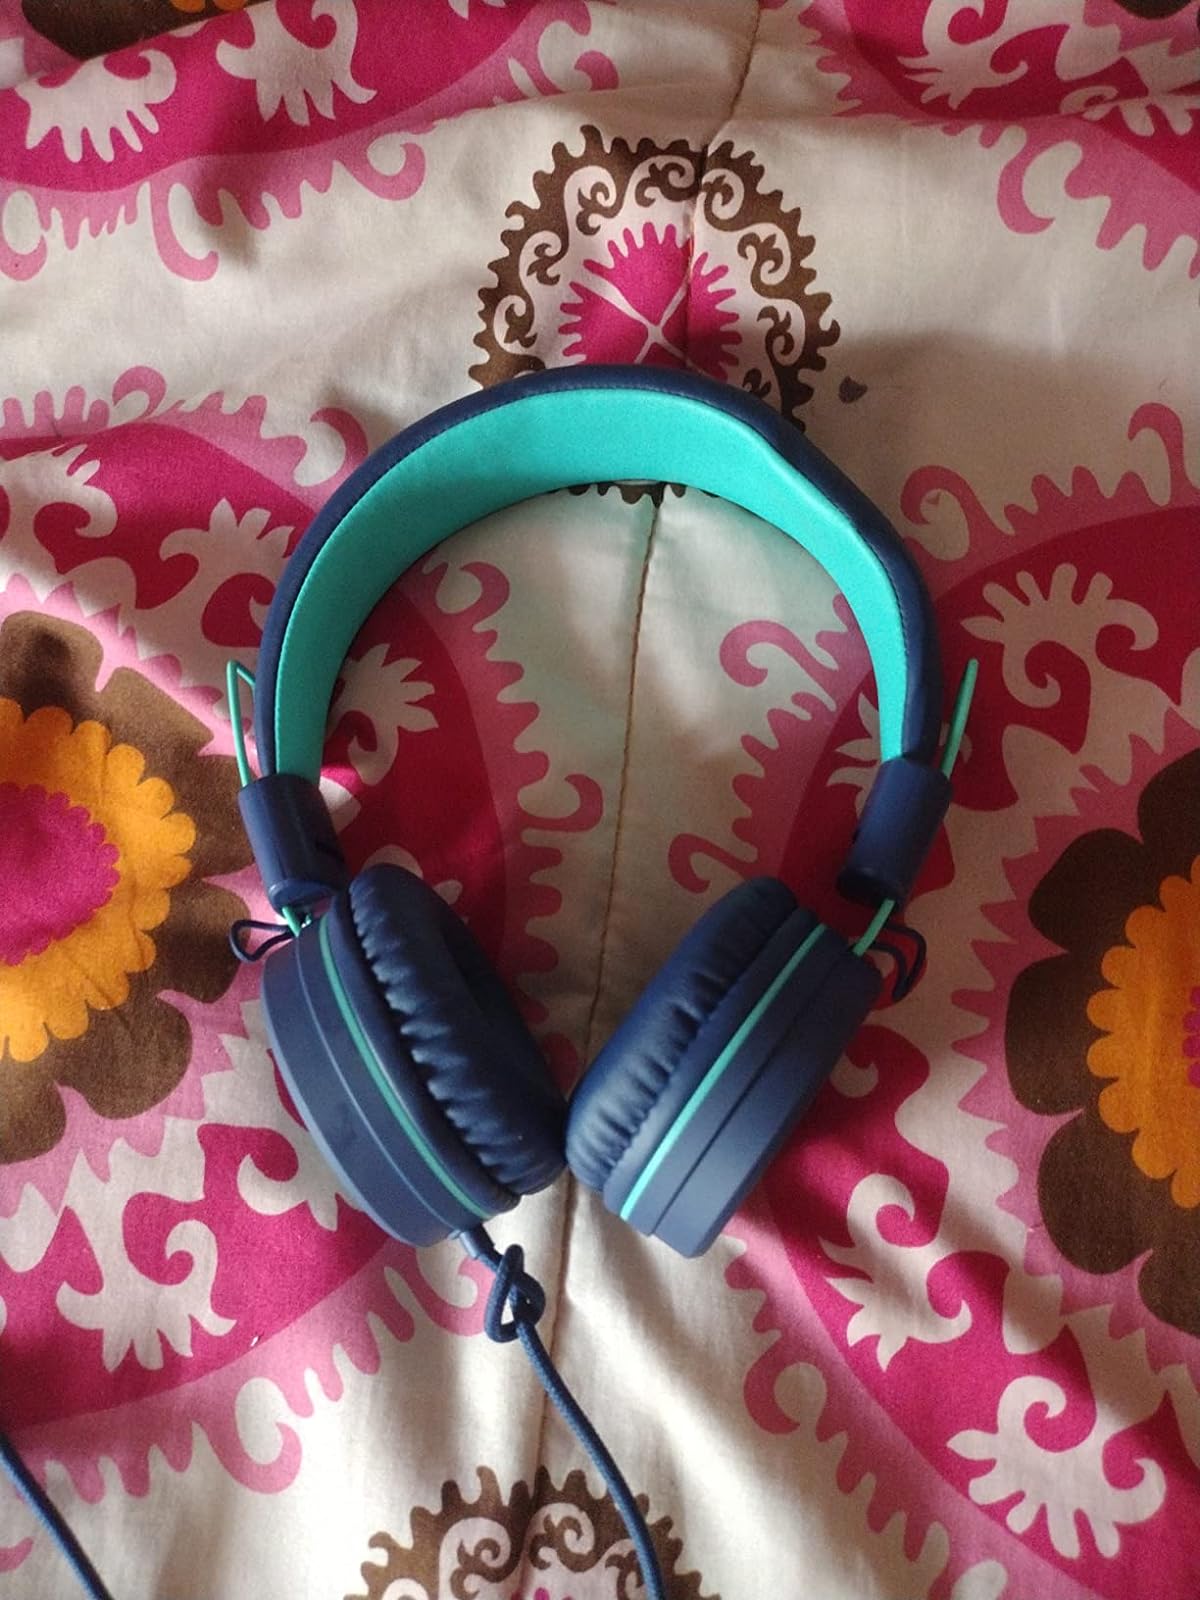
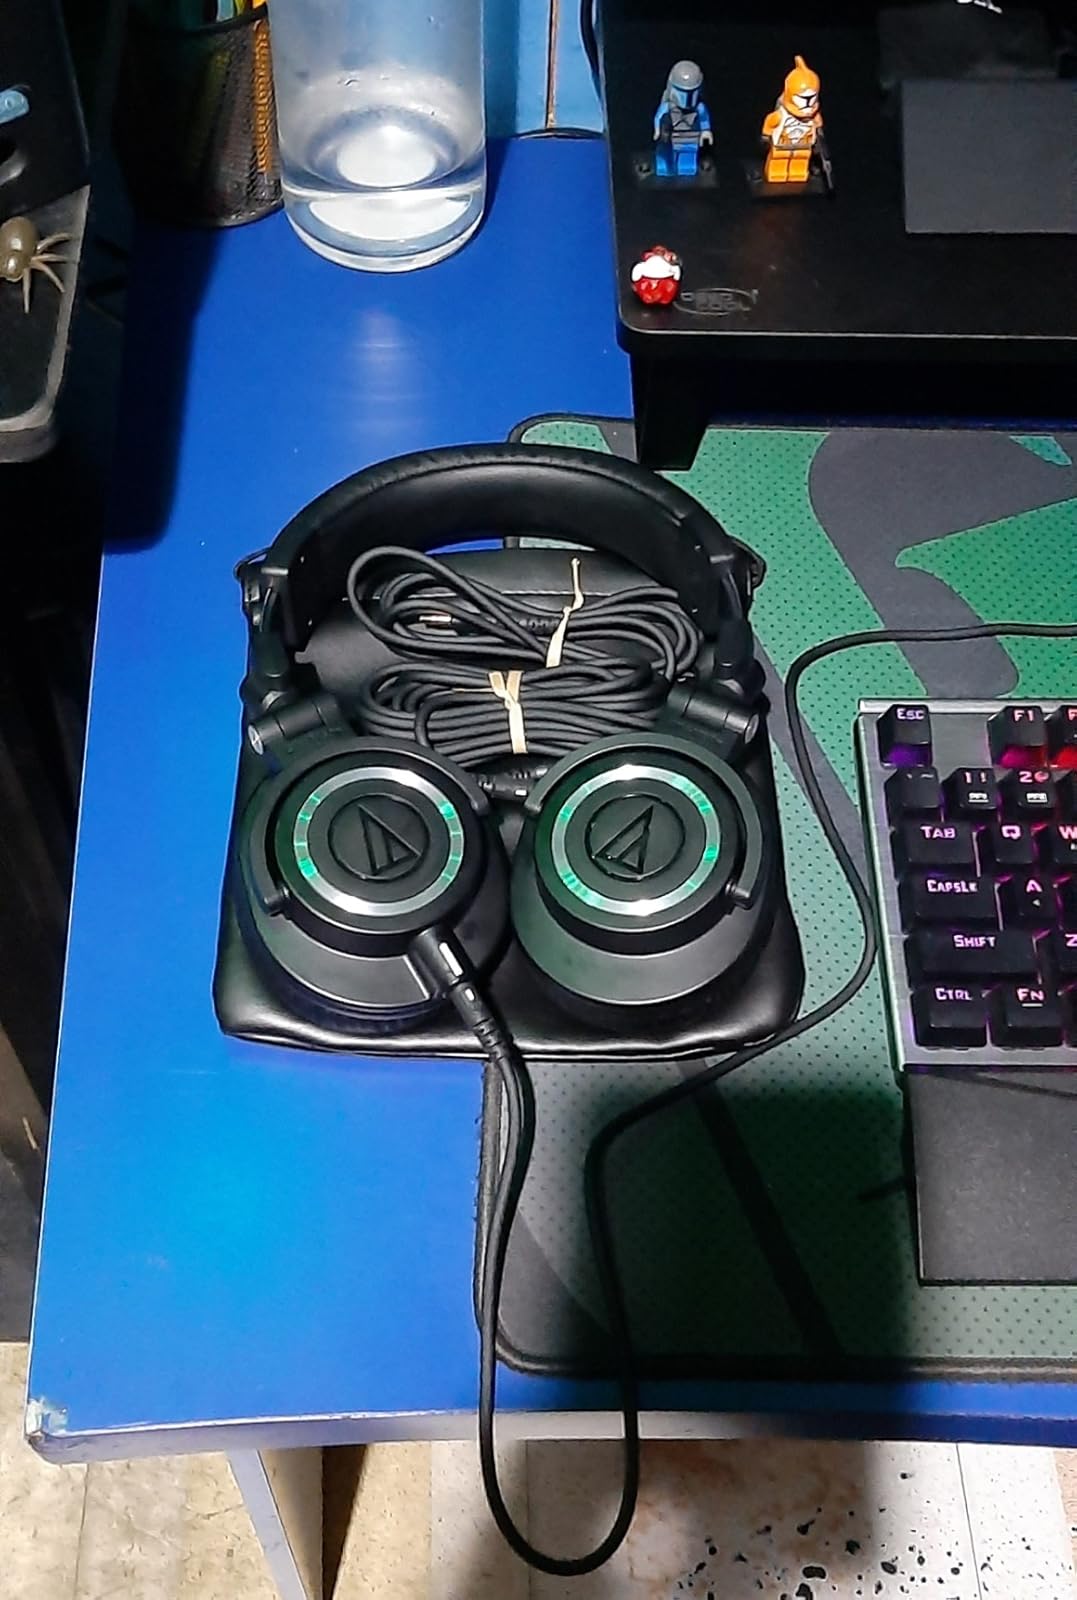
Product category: headphones
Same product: no